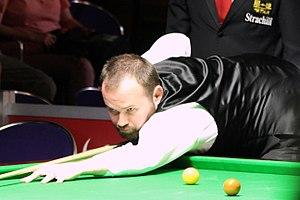
L'Open de Vienne 2019 est un tournoi de snooker pro-am comptant pour la saison 2019-2020. L'épreuve s'est tenue du 9 au 12 mai 2019 au 15 Reds Köö Wien Snooker Club de Vienne en Autriche. Elle est organisée par la WPBSA.